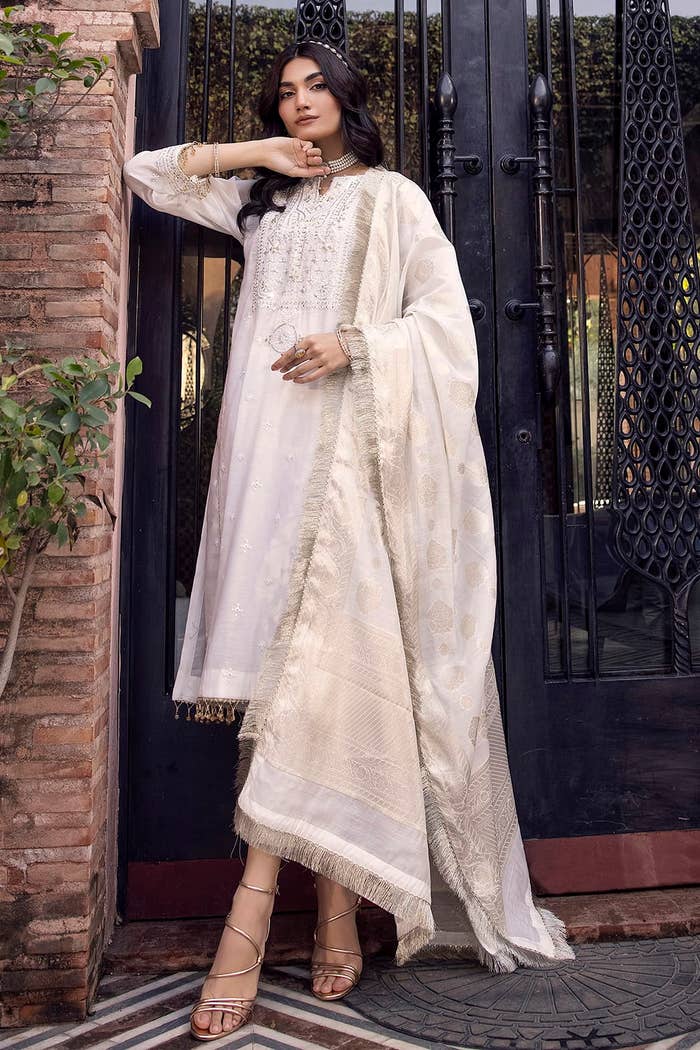
ivory khan embroidered salwar suit